List of Russian philosophers

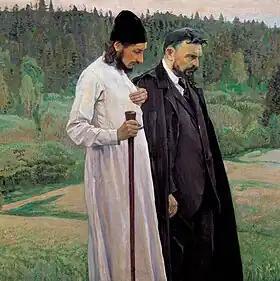
"Philosophers" (1917) by Mikhail Nesterov, depicting Pavel Florensky and Sergei Bulgakov

Russian philosophy includes a variety of philosophical movements. Authors who developed them are listed below sorted by movement.